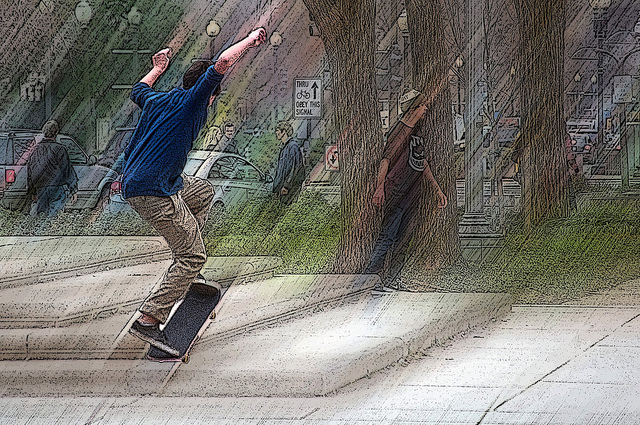
user: Given an image and a question. Answer the question in a short answer. Question: What setting was used to take this picture? Short Answer:
assistant: blurry